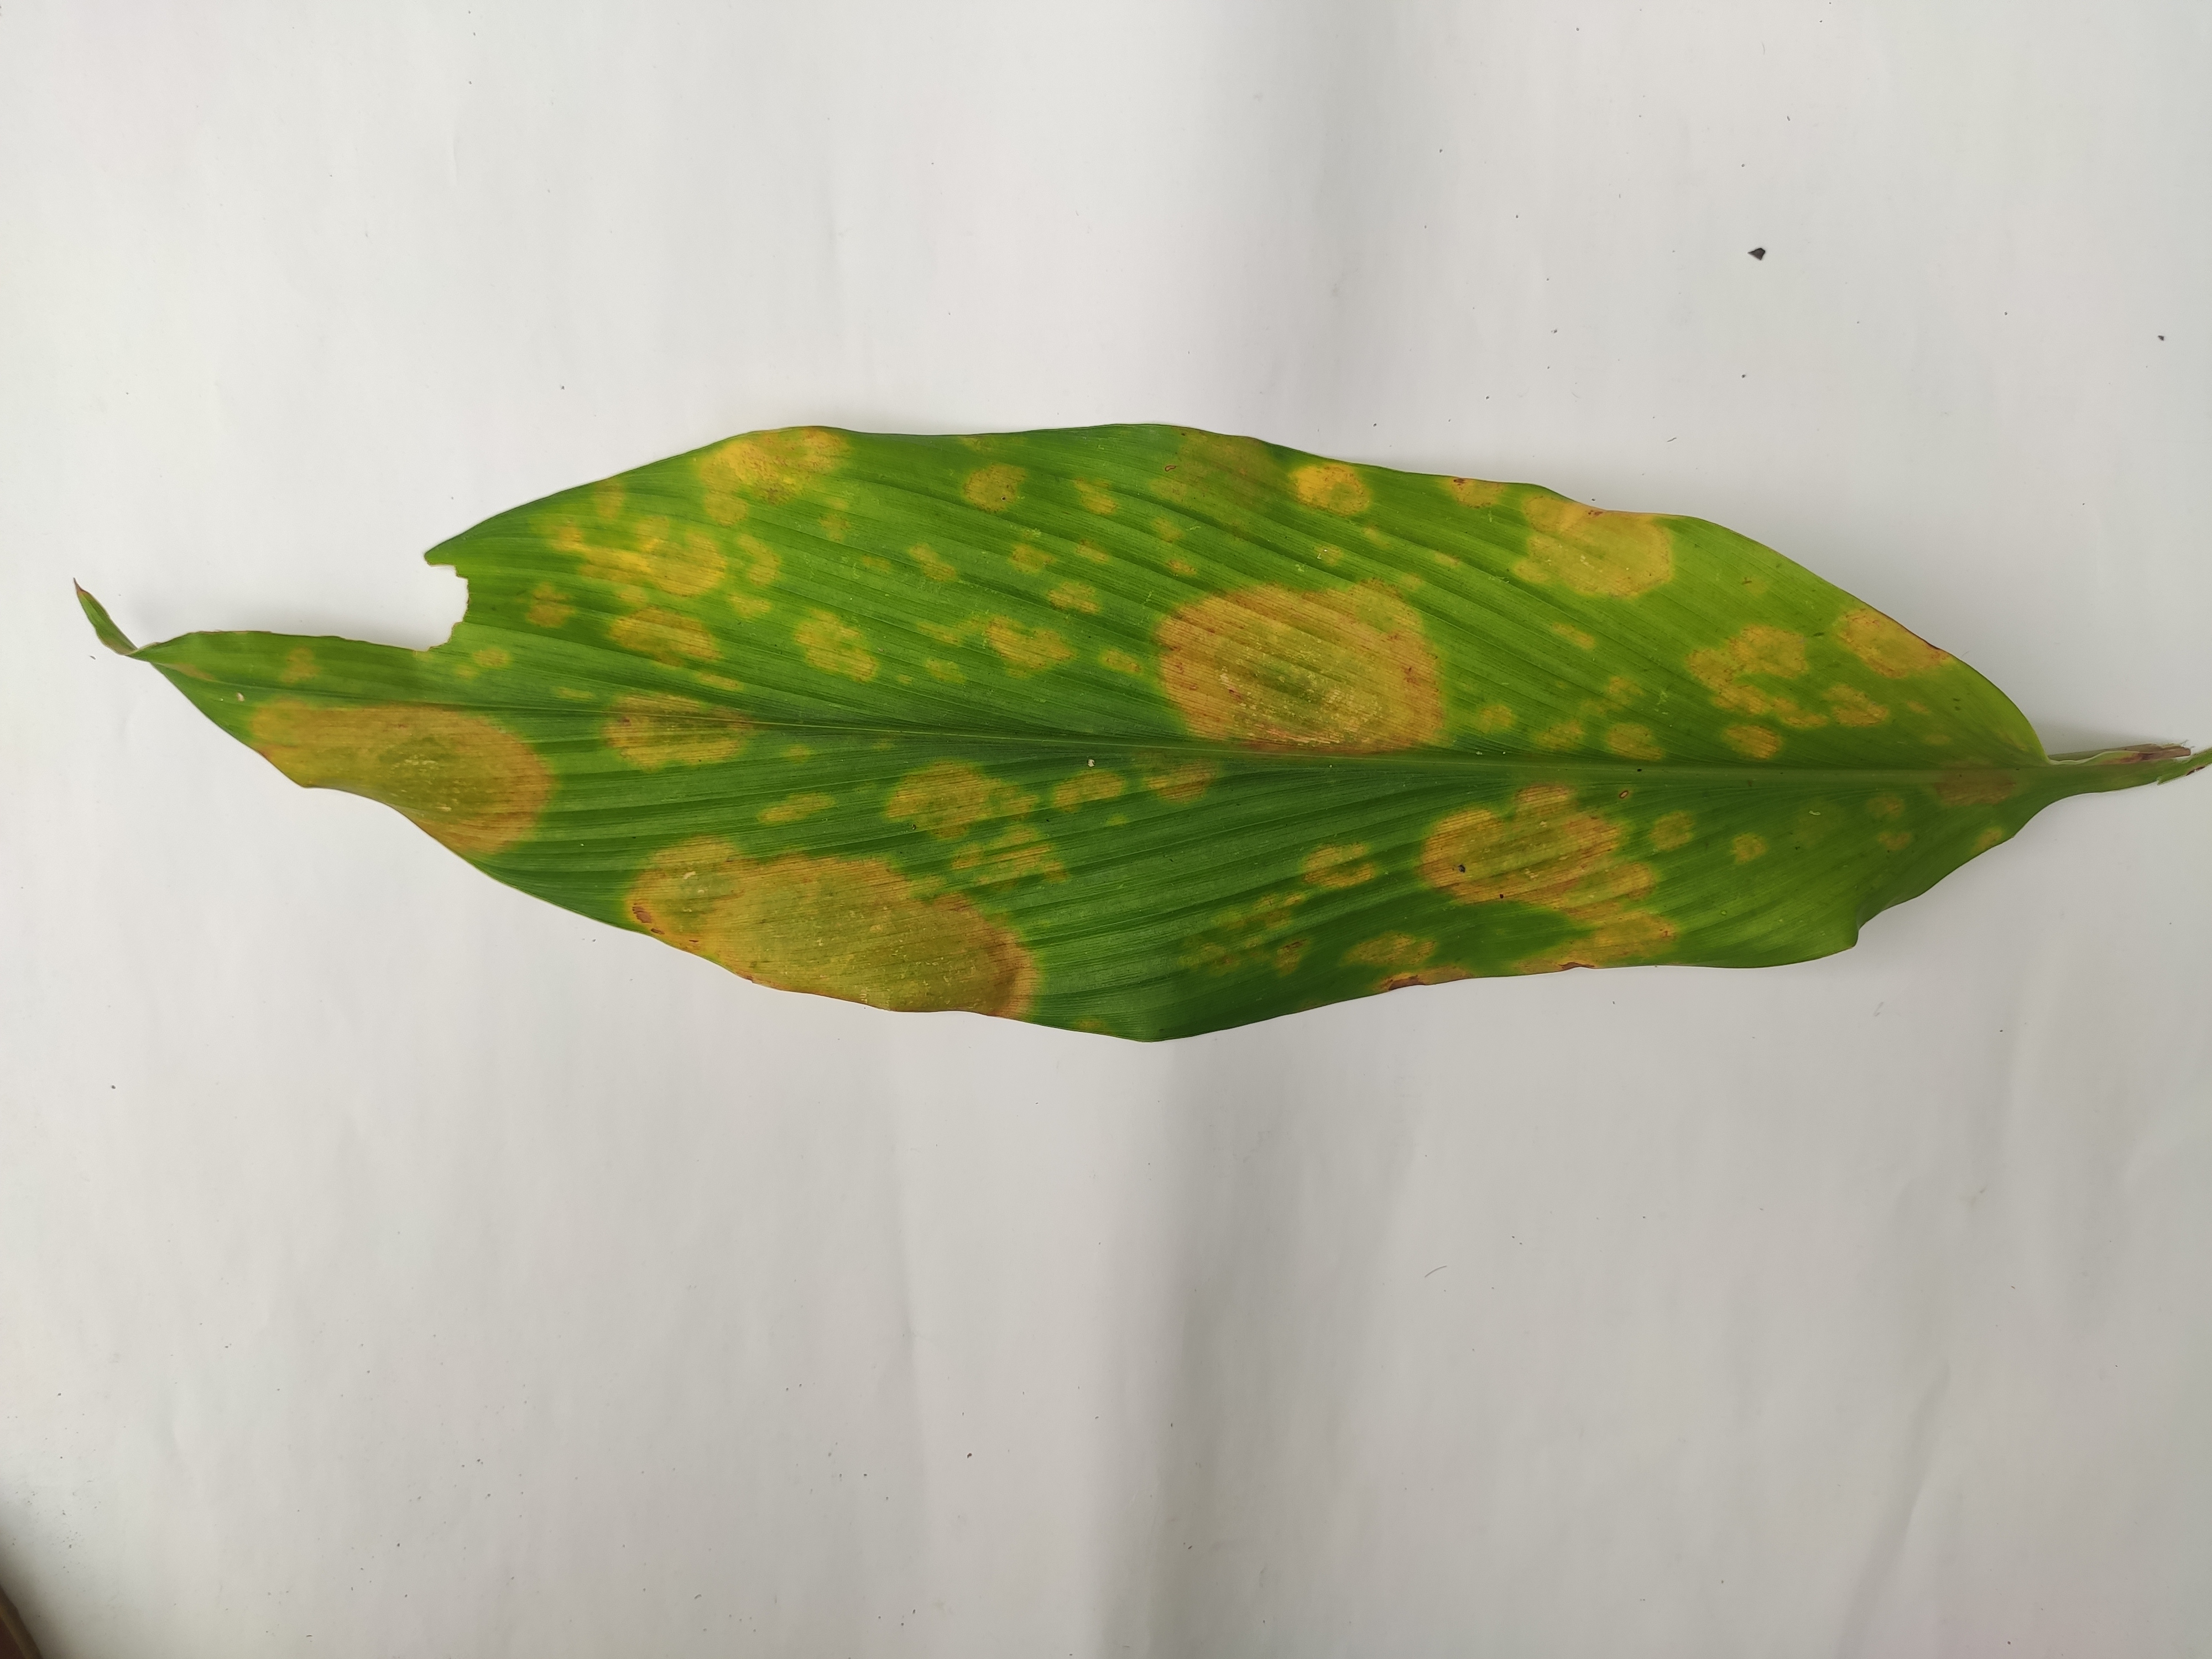
Label: Leaf_Spot